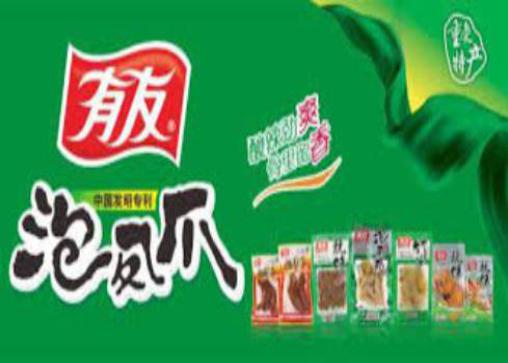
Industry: Food